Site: brandenburg
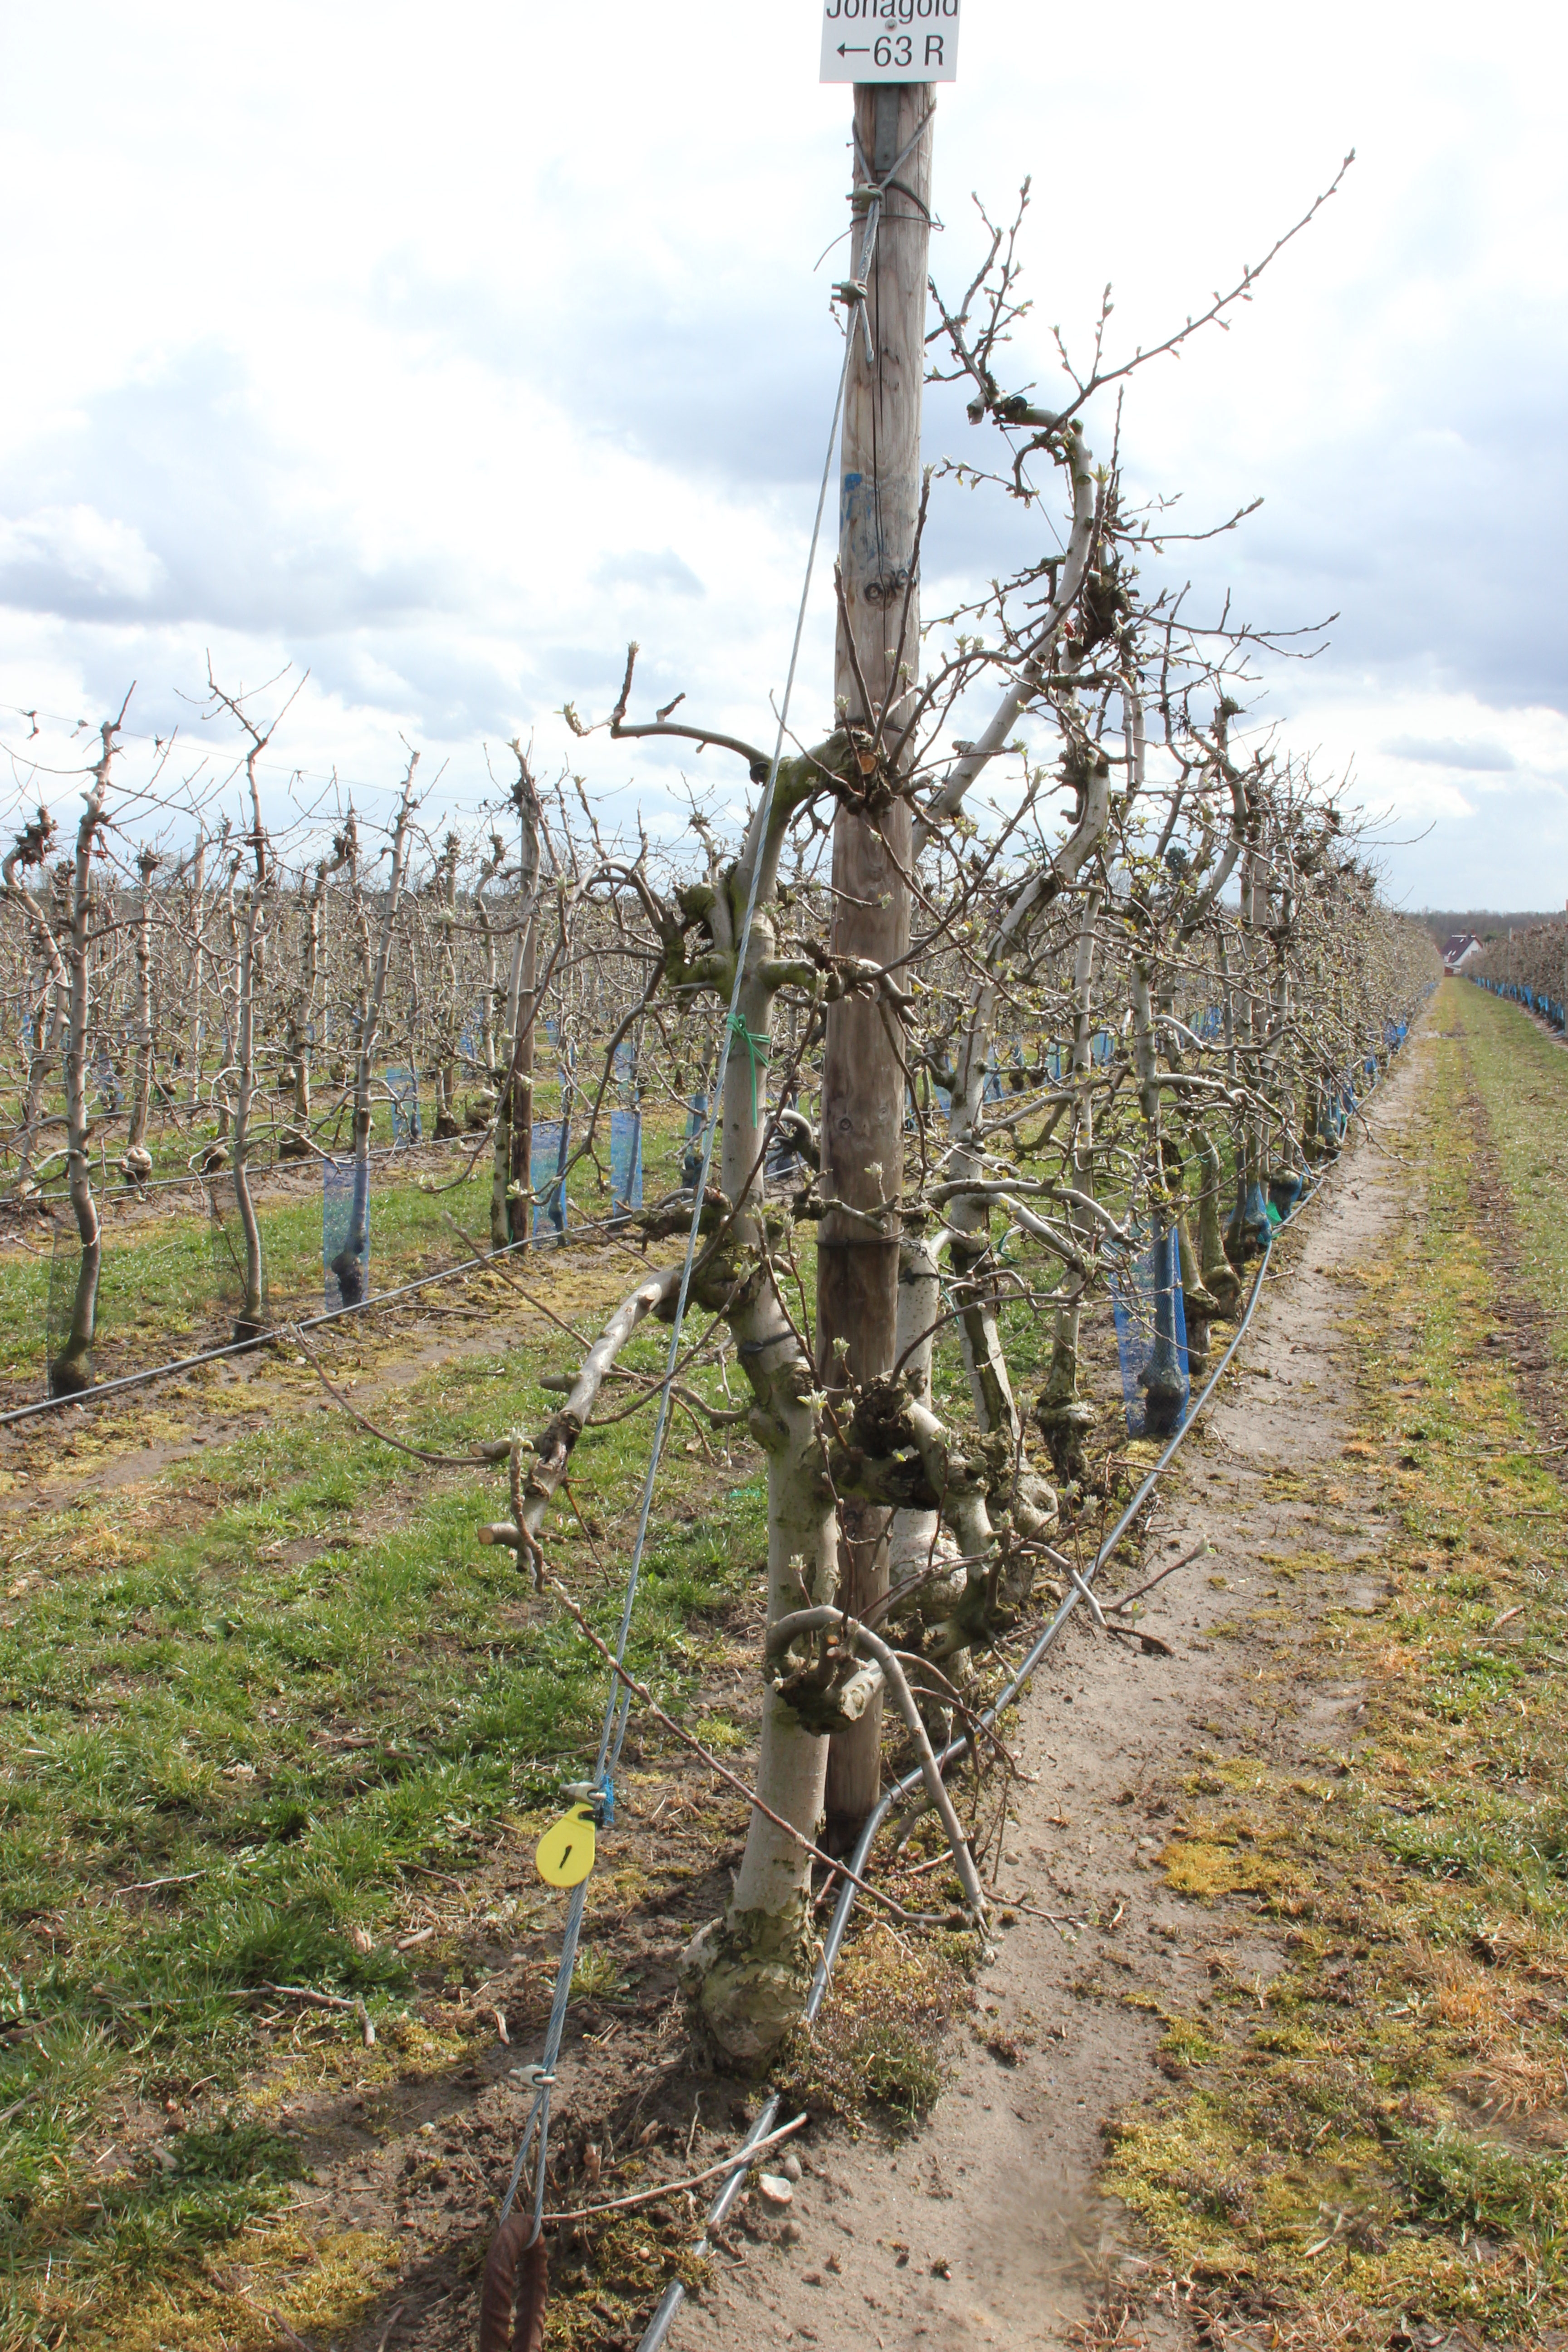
Growth stage (BBCH 55): Inflorescence emergence